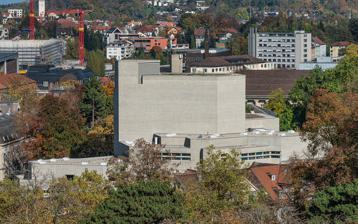
Building: Theater St. Gallen
Country: Switzerland
Year built: 1801
Theater in St. Gallen, Switzerland Theater St. Gallen Theater St. Gallen The Theater St. Gallen Location within Canton of St. Gallen Show map of Canton of St. Gallen Theater St. Gallen (Switzerland) Show map of Switzerland Alternative names Grosses Haus General information Status Completed Type Theater Address Museumstrasse 24 Town or city St. Gallen Country Switzerland Coordinates 47°25′37″N 9°22′50″E / 47.42694°N 9.38056°E / 47.42694; 9.38056 Opened 15 March 1968 Design and construction Architect(s) Claude Paillard Other information Seating capacity 742 Website www .theatersg .ch /de / Historic site Swiss Cultural Property of National Significance The Theater St. Gallen is a performing arts center for opera, musical, ballet, and theatre in St. Gallen , Switzerland , and considered to be the oldest professional theatre in Switzerland. It is a Swiss heritage site of national significance . History Although the monks Tutilo and Notker already inspired briefly lay theatre in St. Gallen during the Middle Ages, theatre did not flourish for a long time because of moral concerns. In the early 19th century interest in theatre was reawakened. After the first performance on 14 October 1801, in modest surroundings, a "Theater Stock Company" was founded in 1805 to support a local professional theatre group. When they needed a larger place for their performances, the architect Johann Christoph Kunkler built a theater into which the group moved in 1857. This "Kunkler-Bau" remained the home of the formerly called Stadttheater St. Gallen for 111 years until 1968. The building was then demolished. The staircase The current building was designed by the Swiss architect Claude Paillard and inaugurated with Beethoven's Fidelio on 15 March 1968. The building houses two stages, the larger one allows 742 persons and the studio 100 persons to attend. With the construction of the new building, the stock company was replaced by a consortium with participation of the town of St. Gallen and its canton. Surrounding communities thereafter joined in the venture. The "Genossenschaft Konzert und Theater St. Gallen" ("Cooperative for concert and theatre of St. Gallen") is since 2000 the supporting organization for the orchestre and theatre of St. Gallen. The "Sinfonieorchester St. Gallen" therefore provides orchestral support for operas and musicals. Each year about 20 new productions are introduced. Among them, in 2009, the theater featured the world premiere of The Count of Monte Cristo , a musical by Frank Wildhorn . The theatre's 390 annual performances are seen by about 140,000 attendees. Lili Elbe , composed by Tobias Picker , will premiere in St. Gallen in 2023-24 Season. References ^ a b c Theater St. Gallen. "Unser Haus" (in German). ^ "Kantonsliste A-Objekte" . KGS Inventar (in German). Federal Office of Civil Protection. 2009 . ^ Theaterschweiz. "Theatre in Switzerland" (in German) . ^ "Im Musical-Himmel" (in German). St. Galler Tagblatt. February 24, 2009 . ^ Gans, Andrew. Borchert to Star in World Premiere of Wildhorn's Count of Monte Cristo" Archived 2009-04-25 at the Wayback Machine , playbill.com, February 18, 2009 ^ "Lili Elbe" . tobiaspicker.com. ^ Charles Shafaieh. "Living Authentically" . Opera News . ^ Richard Cannon. "Lucia Lucas: The BBC Music Magazine Interview" . BBC Music Magazine . Further reading Silke Christiane Keckeis (2005). "Theater St. Gallen, St. Gallen SG" . In Andreas Kotte (ed.). Theaterlexikon der Schweiz / Dictionnaire du théâtre en Suisse / Dizionario Teatrale Svizzero / Lexicon da teater svizzer [ Theater Dictionary of Switzerland ]. Vol. 3. Zürich: Chronos. pp. 1883– 1886. ISBN 978-3-0340-0715-3 . LCCN 2007423414 . OCLC 62309181 . External links Official website Wikimedia Commons has media related to Theater St. Gallen . Authority control databases : Geographic Structurae